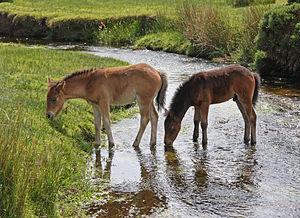
Le Dartmoor est l'une des neuf principales races de poneys britanniques. Il fait partie des mountain and moorland et provient de la lande du sud-ouest de l'Angleterre, nommée Dartmoor. Beaucoup croisé, il vit traditionnellement en liberté et au fil des époques, est bâté, monté ou encore employé dans les mines durant la révolution industrielle. La population semi-sauvage connaît un très net déclin au XXᵉ siècle, tandis que l'utilisation de ce poney pour l'enseignement équestre des enfants et le sport se répand dès les années 1950 et permet sa sauvegarde.